Yonge Street

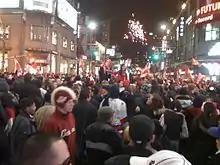
Celebrations on Yonge and Dundas Street after the Canadian men's national ice hockey team won the gold medal at the 2010 Winter Olympics.

From the early 1900s onwards, there were several proposals to build a subway for streetcars on Yonge Street, given the high demand for north–south travel within downtown Toronto. Following World War 2, the Toronto Transit Commission proposed a north–south subway line along the Yonge Street corridor between Union Station and Eglinton Avenue. Approved by voters in 1946, construction began in September 1949, with disruptive cut-and-cover construction on Yonge Street taking place between College Avenue and Front Street. The Yonge Subway was opened in 1954 as Canada's first subway line at a cost of $59m. The line has subsequently been extended several times, most recently to Vaughan, York Region in 2017. The line – now Line 1 Yonge–University – is the busiest subway line in Canada, and one of the busiest in North America.